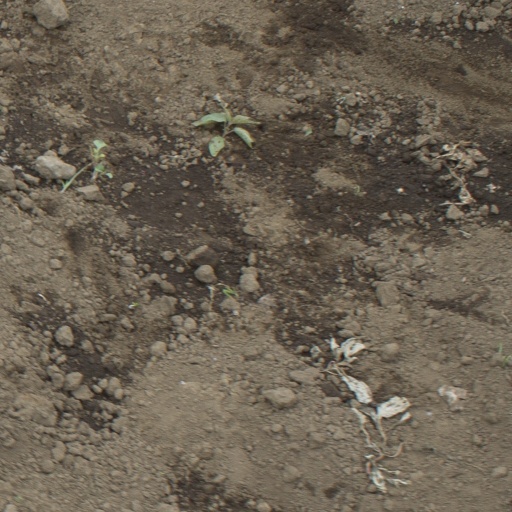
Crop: soybean